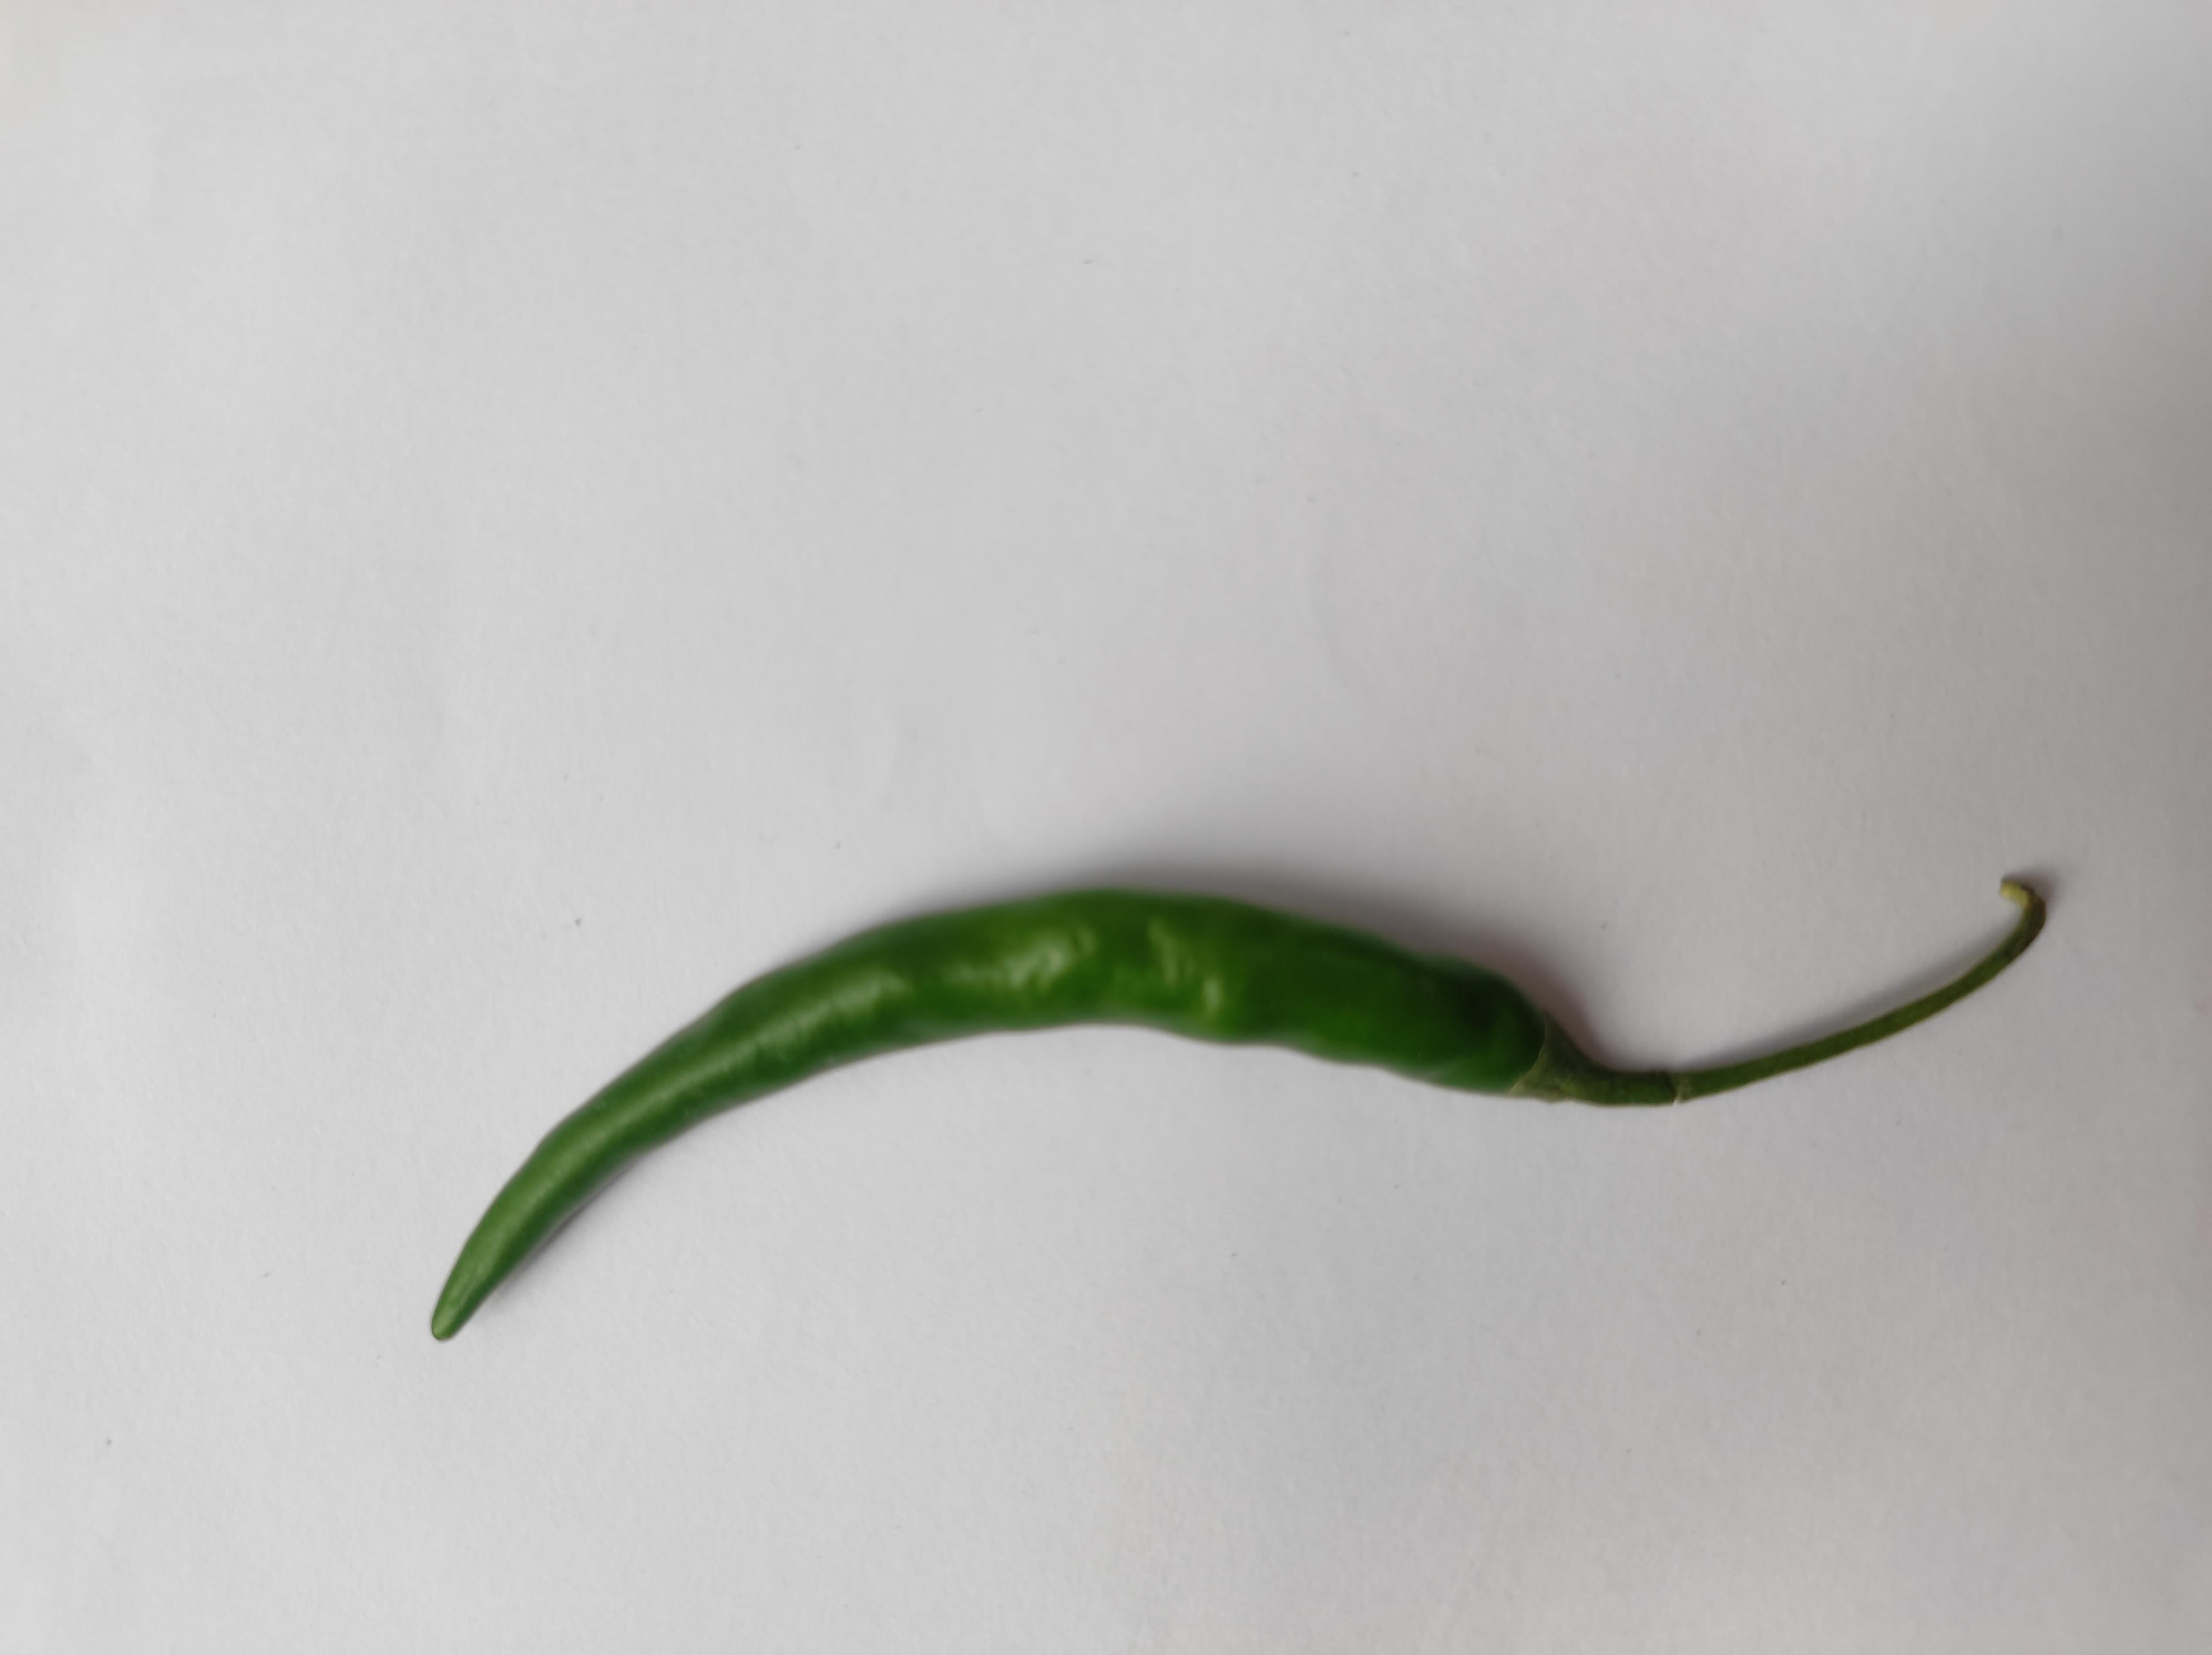
Label: Green Chili